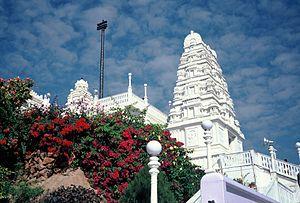
Le Birla Temple d'Hyderabad Italiano: Il Birla Mandir di Hyderabad è un tempio indù di marmo bianco dedicato a Sri Venkateshwara posto sul Naubath Pahad 日本語: ビルラ・マンディル (ハイデラバード) ಕನ್ನಡ: ಬಿರ್ಲಾ ಮಂದಿರ್, ಹೈದೆರಾಬಾದ್ മലയാളം: ബിർള മന്ദിർ, ഹൈദരാബാദ് Русский: Бирла Мандир (Хайдарабад) తెలుగు: బిర్లా మందిరం, హైదరాబాదు اردو: برلا مندر، حیدرآباد